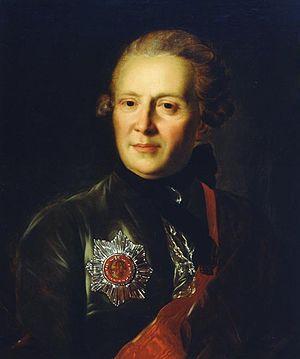
Alexandre Petrovich Soumarokov, né le 25 novembre 1717 à Lappeenranta et mort le 12 octobre 1777 à Moscou, est un poète, dramaturge et fabuliste russe, il a créé le théâtre classique en Russie, et fait le co-initiateur du règne du classicisme dans la littérature russe avec Mikhaïl Lomonossov.